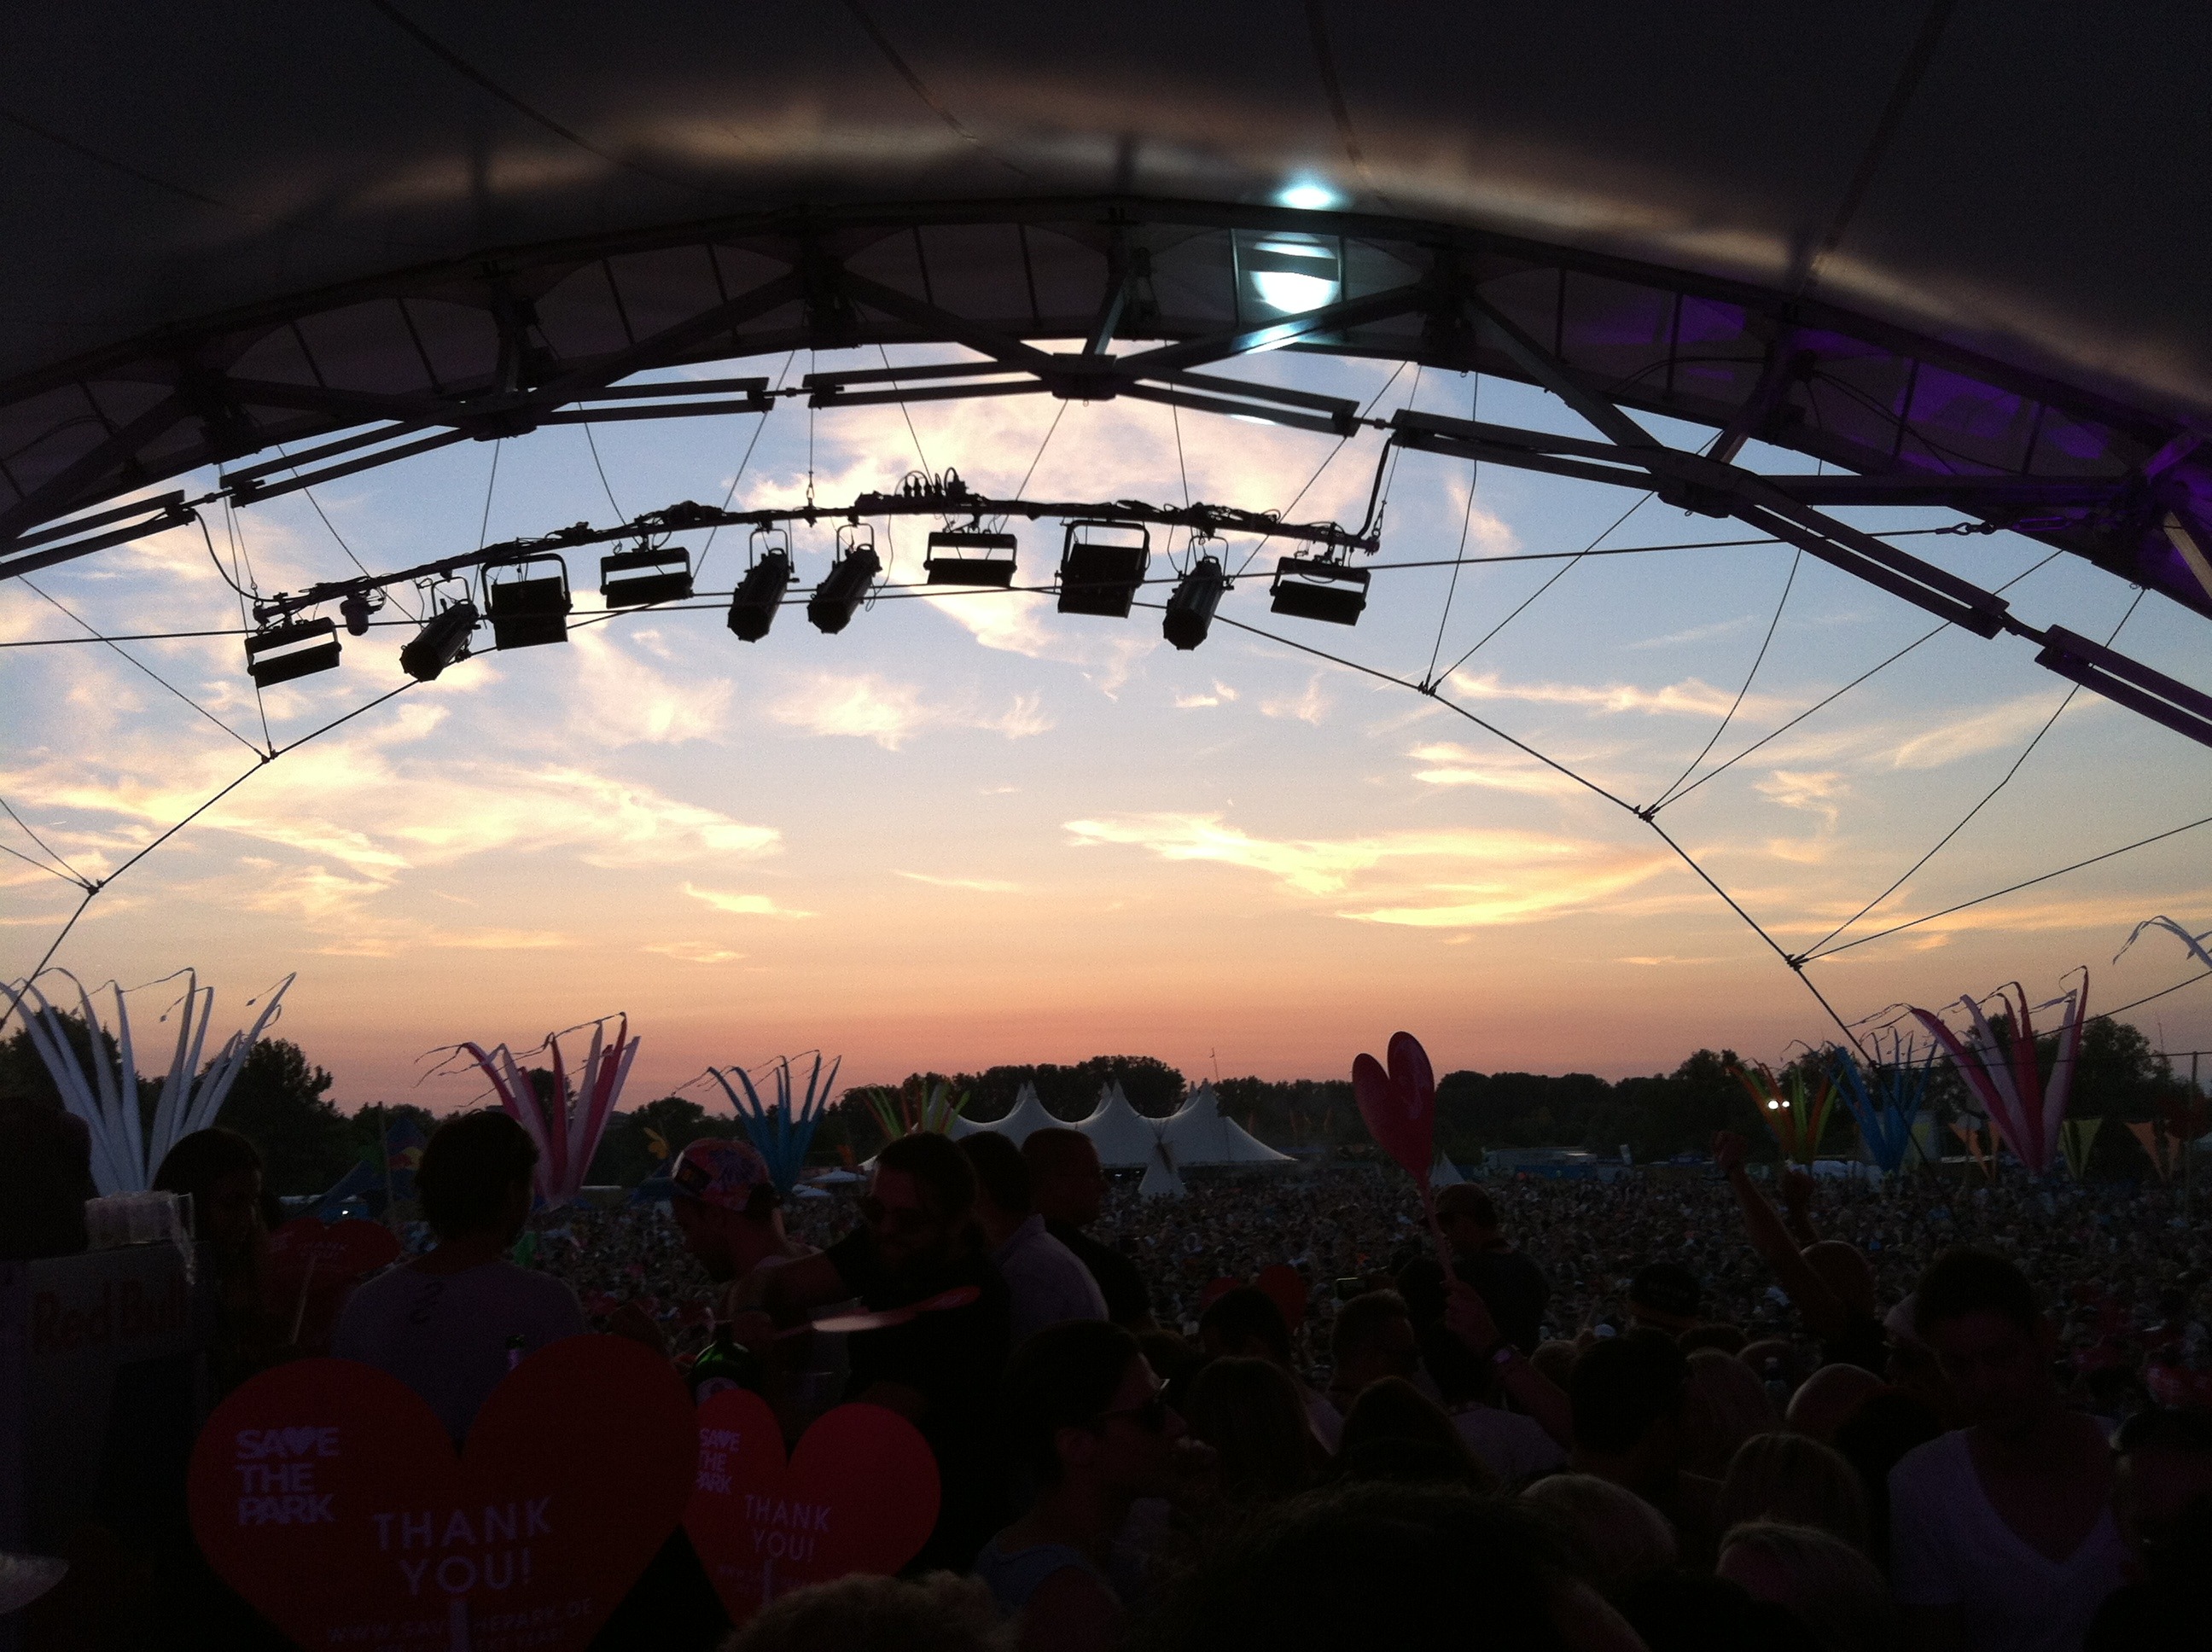
music, light, structure, people, sunset, crowd, concert, audience, love, evening, park, shadow, human, stadium, celebrate, backstage, family, festival, stage, performance, party, performing arts, atmosphere of earth, sport venue, hanau